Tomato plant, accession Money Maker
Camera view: tilt-top (135 deg); turntable rotation: 120 degrees
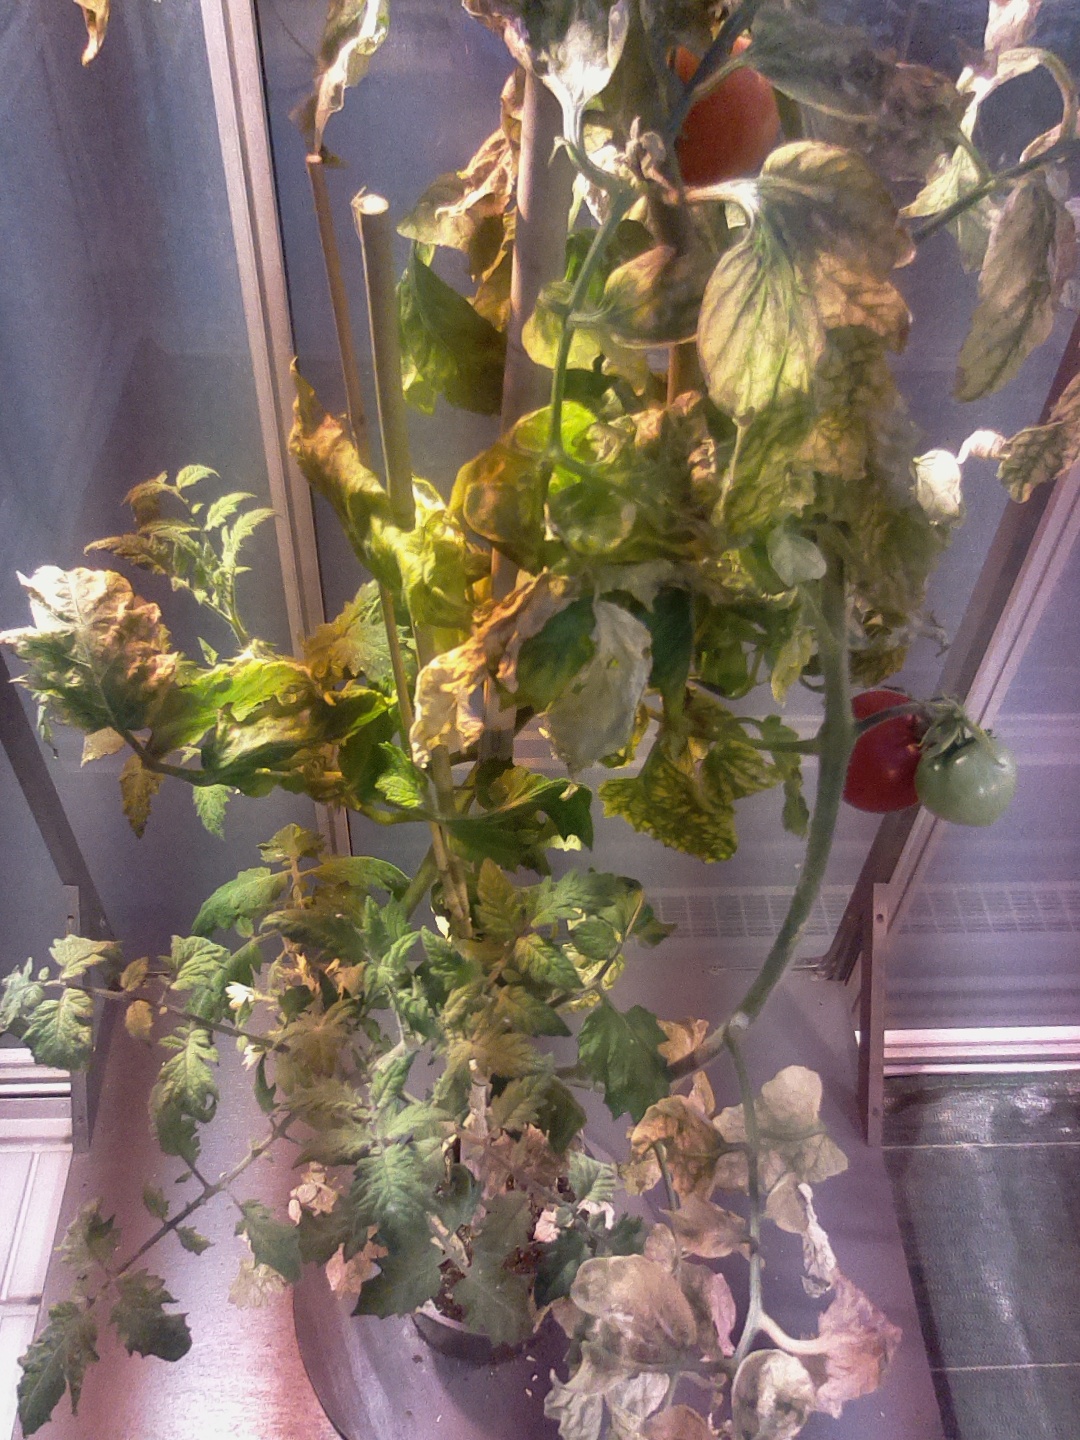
BBCH growth stage 83: 30%-40% of fruits show typical fully ripe color